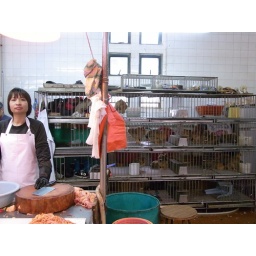
in the market for chicken